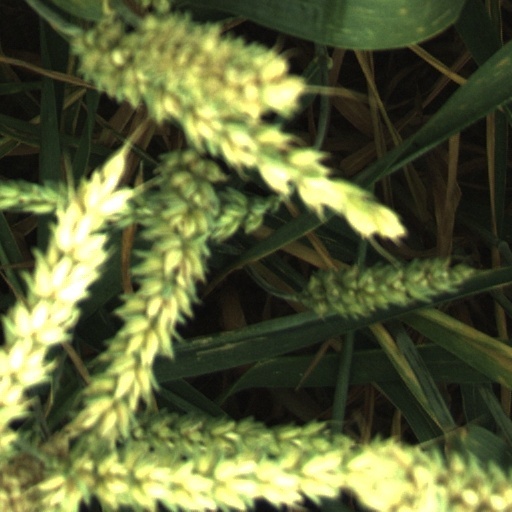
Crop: wheat